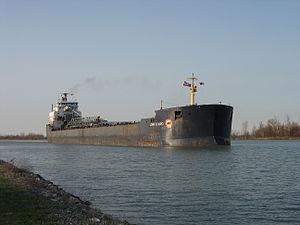
Un vraquier est un navire de charge destiné au transport de marchandises solides en vrac. Il peut s'agir de sable, de granulats, de céréales mais aussi de matériaux denses comme les minéraux. On trouve également l'orthographe alternative vracquier, moins utilisée.
"Les vraquiers des Grands Lacs, aussi appelés laquier, sont des vraquiers qui couvrent principalement les Grands Lacs d'Amérique du Nord. Le terme régional ""barge de lac"" est également utilisé localement sur le fleuve Saint-Laurent.